List of birds of India

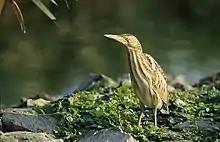
Little bittern

The sulids comprise the gannets and boobies. Both groups are medium to large coastal seabirds that plunge-dive for fish.